Balsane

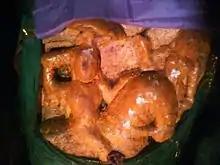
Idol of goddess Kanbai or Kandevi

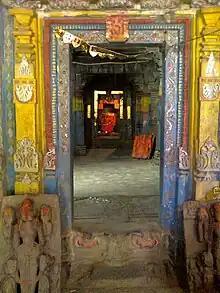
Entrance of Kanbai temple middle hall

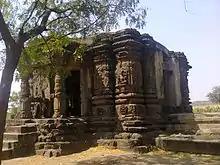
Mahadev shiv mandir

Balsane or Balsana is a village in Sakri Taluka, Dist Dhule, Maharashtra, India. It is known for two shrines, Kanubai Mata Temple and Vimalnath Swami Jain Temple. Nearby village, there are well maintained ancient caves. Thus Balsane becomes an interesting tourist and religious destination.